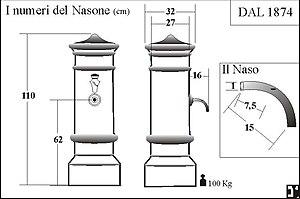
Un nasone est une fontaine publique distribuant de l'eau potable gratuite dans une commune de l'agglomération de Rome.